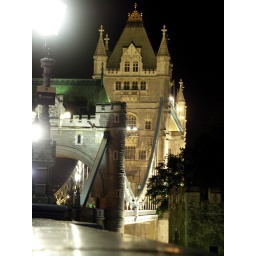
tower's bridge tower by night again